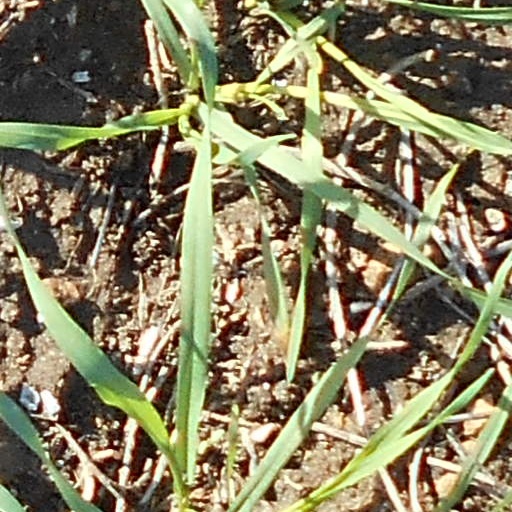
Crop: wheat